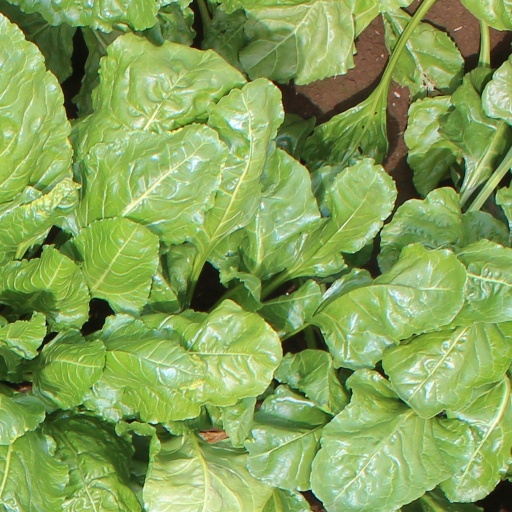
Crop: sugar beet